Kuhle Wampe

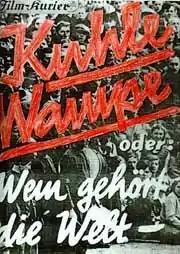

Kuhle Wampe (full title: "Kuhle Wampe, oder: Wem gehört die Welt?", translated in English as "Kuhle Wampe or Who Owns the World?", and released in the USA as Whither Germany? by Kinematrade Inc.) is a 1932 German feature film about unemployment, homelessness and left wing politics in the Weimar Republic produced by Prometheus Film. The script was conceived and written by Bertolt Brecht. He also directed the concluding scene: a political debate between strangers on a train about the world coffee market. The rest of the film was directed by Slatan Dudow. The film music was composed by Hanns Eisler.